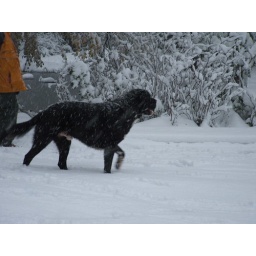
Black dog in white snow